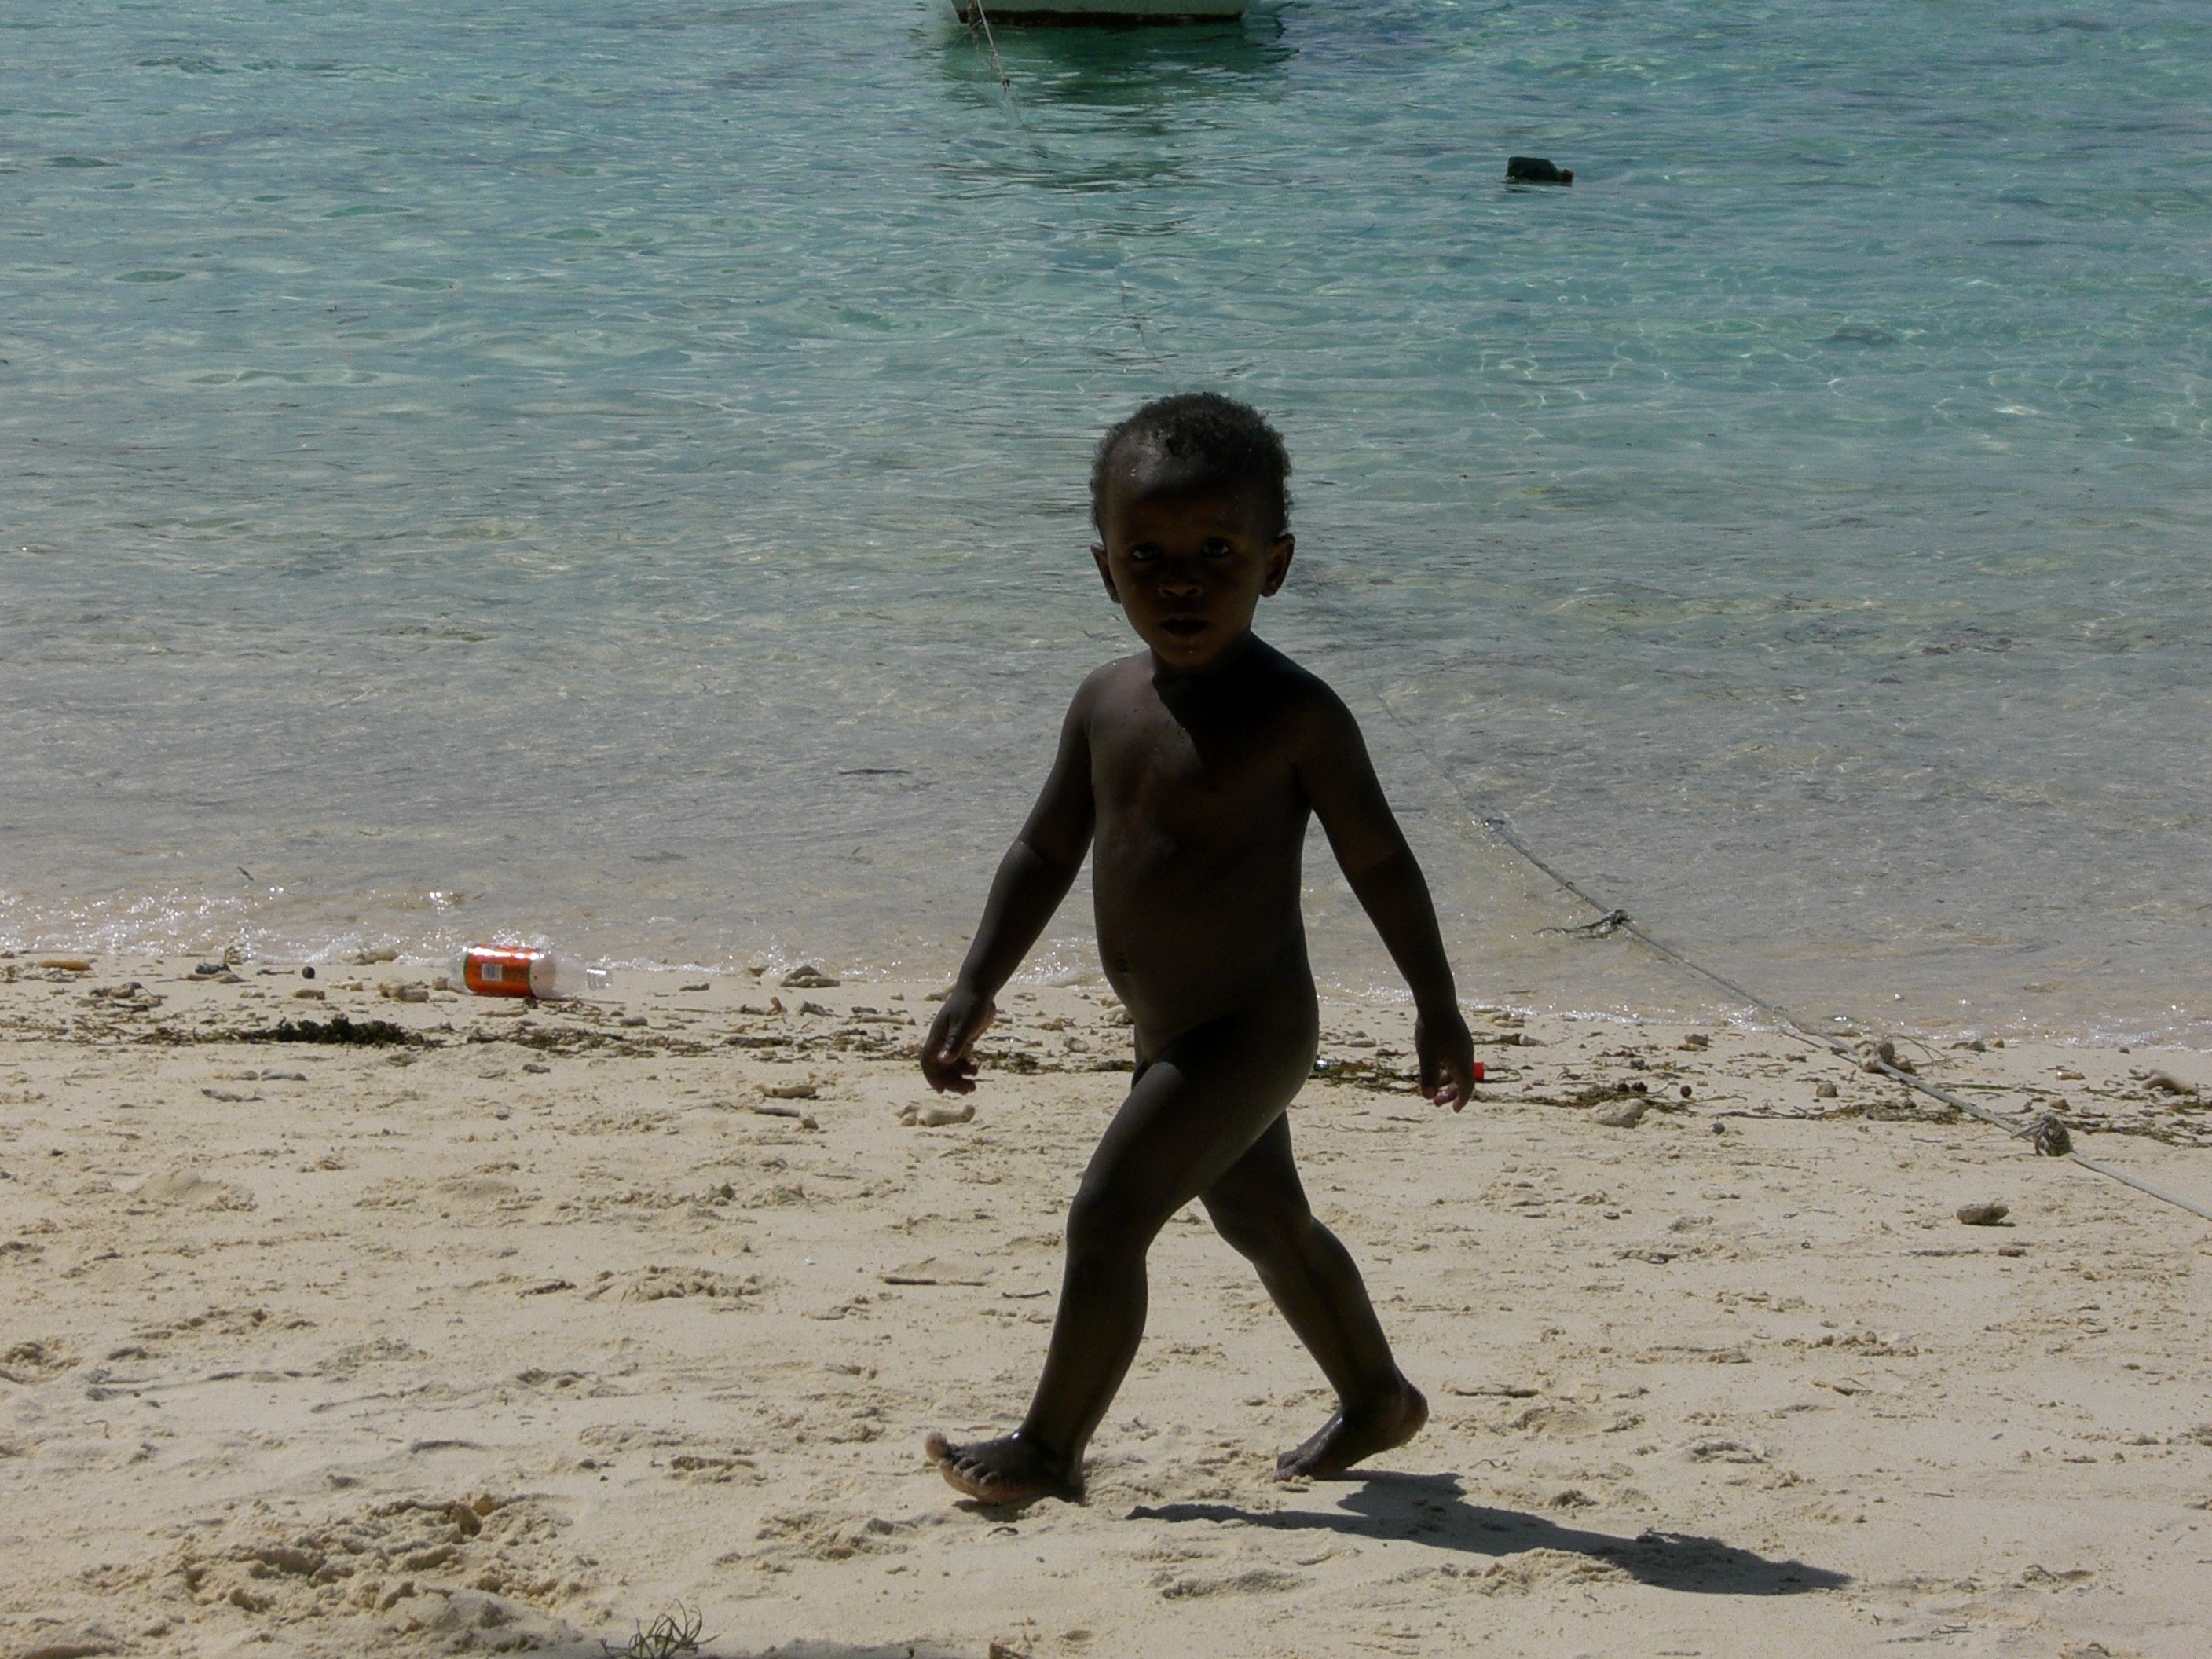
beach, sea, coast, nature, sand, ocean, shore, wave, boy, surfing, child, body of water, nude, african, seychelles